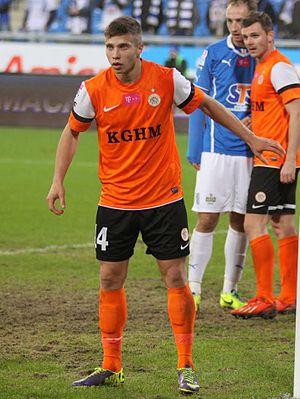
Miłosz Przybecki, né le 2 janvier 1991 à Śrem, est un footballeur professionnel polonais. Il joue actuellement au poste de milieu de terrain au Ruch Chorzów, club de première division polonaise.